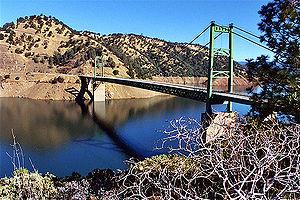
Le pont de Bidwell Bar, situé à Oroville, en Californie, est un pont suspendu ouvert en 1967.
Cet article a pour vocation de présenter une liste de ponts remarquables aux États-Unis, soit par leurs caractéristiques dimensionnelles, soit par leur intérêt architectural ou historique.